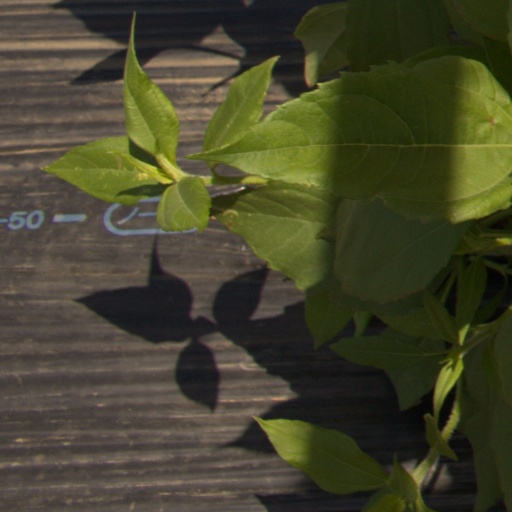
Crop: Jerusalem artichoke